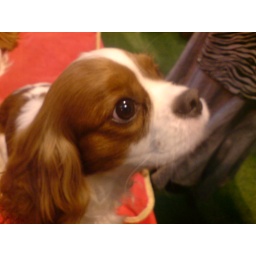
One of the many cute dogs in the &amp;quot;discover dogs&amp;quot; section. Gorgeous.